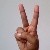
The image shows a hand gesture representing the letter 'V' in Indian Sign Language.